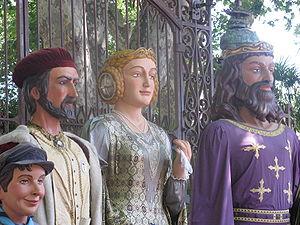
Défilé des Gegants devant le Parc Bombes à la Féria de Millas
Millas est une commune française située dans le département des Pyrénées-Orientales en région Occitanie. Ses habitants sont appelés les Millassois.